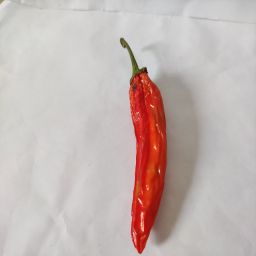
Crop: New Mexico Green Chile
Quality: Dried